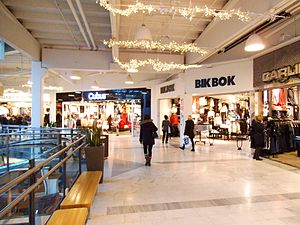
City Syd (Trondheim) / Historie / Omsætning
Indendørs i City Syd (2012).
City Syd er et indkøbscenter, som ligger i udkanten af Trondheim i bydelen Heimdal. Centret åbnede i efterået 1987 og var da på 37.000 m², hvilket gjorde det til Norges største varehus. Det består i dag af 38.000 m² fordelt på 69 butikker og er fortsat blandt Norges største indkøbscentre. Det havde en omsætning på godt to milliarder NOK og 4,2 millioner besøgende i 2012.